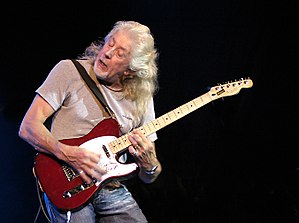
John Mayall
John Mayall, OBE er en engelsk blues-sanger, sangskriver og multiinstrumentalist. Hans musikalske karriere strækker sig over halvtreds år, med de største successer i 1960'erne. Han grundlagde John Mayall & the Bluesbreakers, og har påvirket mange instrumentalisters karrierer, blandt andre Eric Clapton, Jack Bruce, Peter Green, John McVie, Mick Fleetwood, Mick Taylor, Don "Sugarcane" Harris, Harvey Mandel, Larry Taylor, Aynsley Dunbar, Dick Heckstall-Smith, Andy Fraser, Walter Trout, Coco Montoya og Buddy Whittington.